Kangerlussuaq Fjord

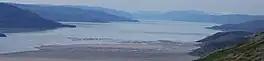
Head of Kangerlussuaq Fjord

Kangerlussuaq Fjord (old spelling: "Kangerdlugssuaq") is a long fjord in the Qeqqata municipality in central-western Greenland. The fjord is long and between and wide, flowing from the estuary of Qinnguata Kuussua river to the southwest, and emptying into the Davis Strait. It is the longest fjord of western Greenland.